Albanians

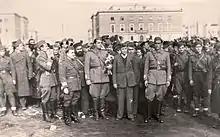
Albanian partisans, with their leader Enver Hoxha in the center, after the liberation of Tirana on 17 November 1944

Islam arrived in the lands of the Albanian people gradually and grew widespread between at least the 17th and 18th centuries. The new religion brought many transformations into Albanian society and henceforth offered them equal opportunities and advancement within the Ottoman Empire.